New York State College of Agriculture and Life Sciences at Cornell University

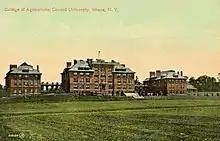
Stone Hall, Roberts Hall, and East Roberts Hall were the first buildings of the New York State College of Agriculture

The legislation provided $125,000 for the construction of a new building for the college. The building was constructed in three parts to comply with the act's restriction on spending for a single building. These were Stone Hall, Roberts Hall, and East Roberts Hall. Named for dean Isaac P. Roberts, the buildings were built in 1905–1906 along Tower Road. East Roberts served as the new Dairy Building, as the old Dairy Building was merged into Goldwin Smith Hall. The three buildings were determined in 1973 to be decrepit, and despite being listed on the U.S. National Register of Historic Places in 1984, Cornell had them demolished in 1988. Kennedy-Roberts Hall was built in 1989 to replace Roberts-Stone Halls.